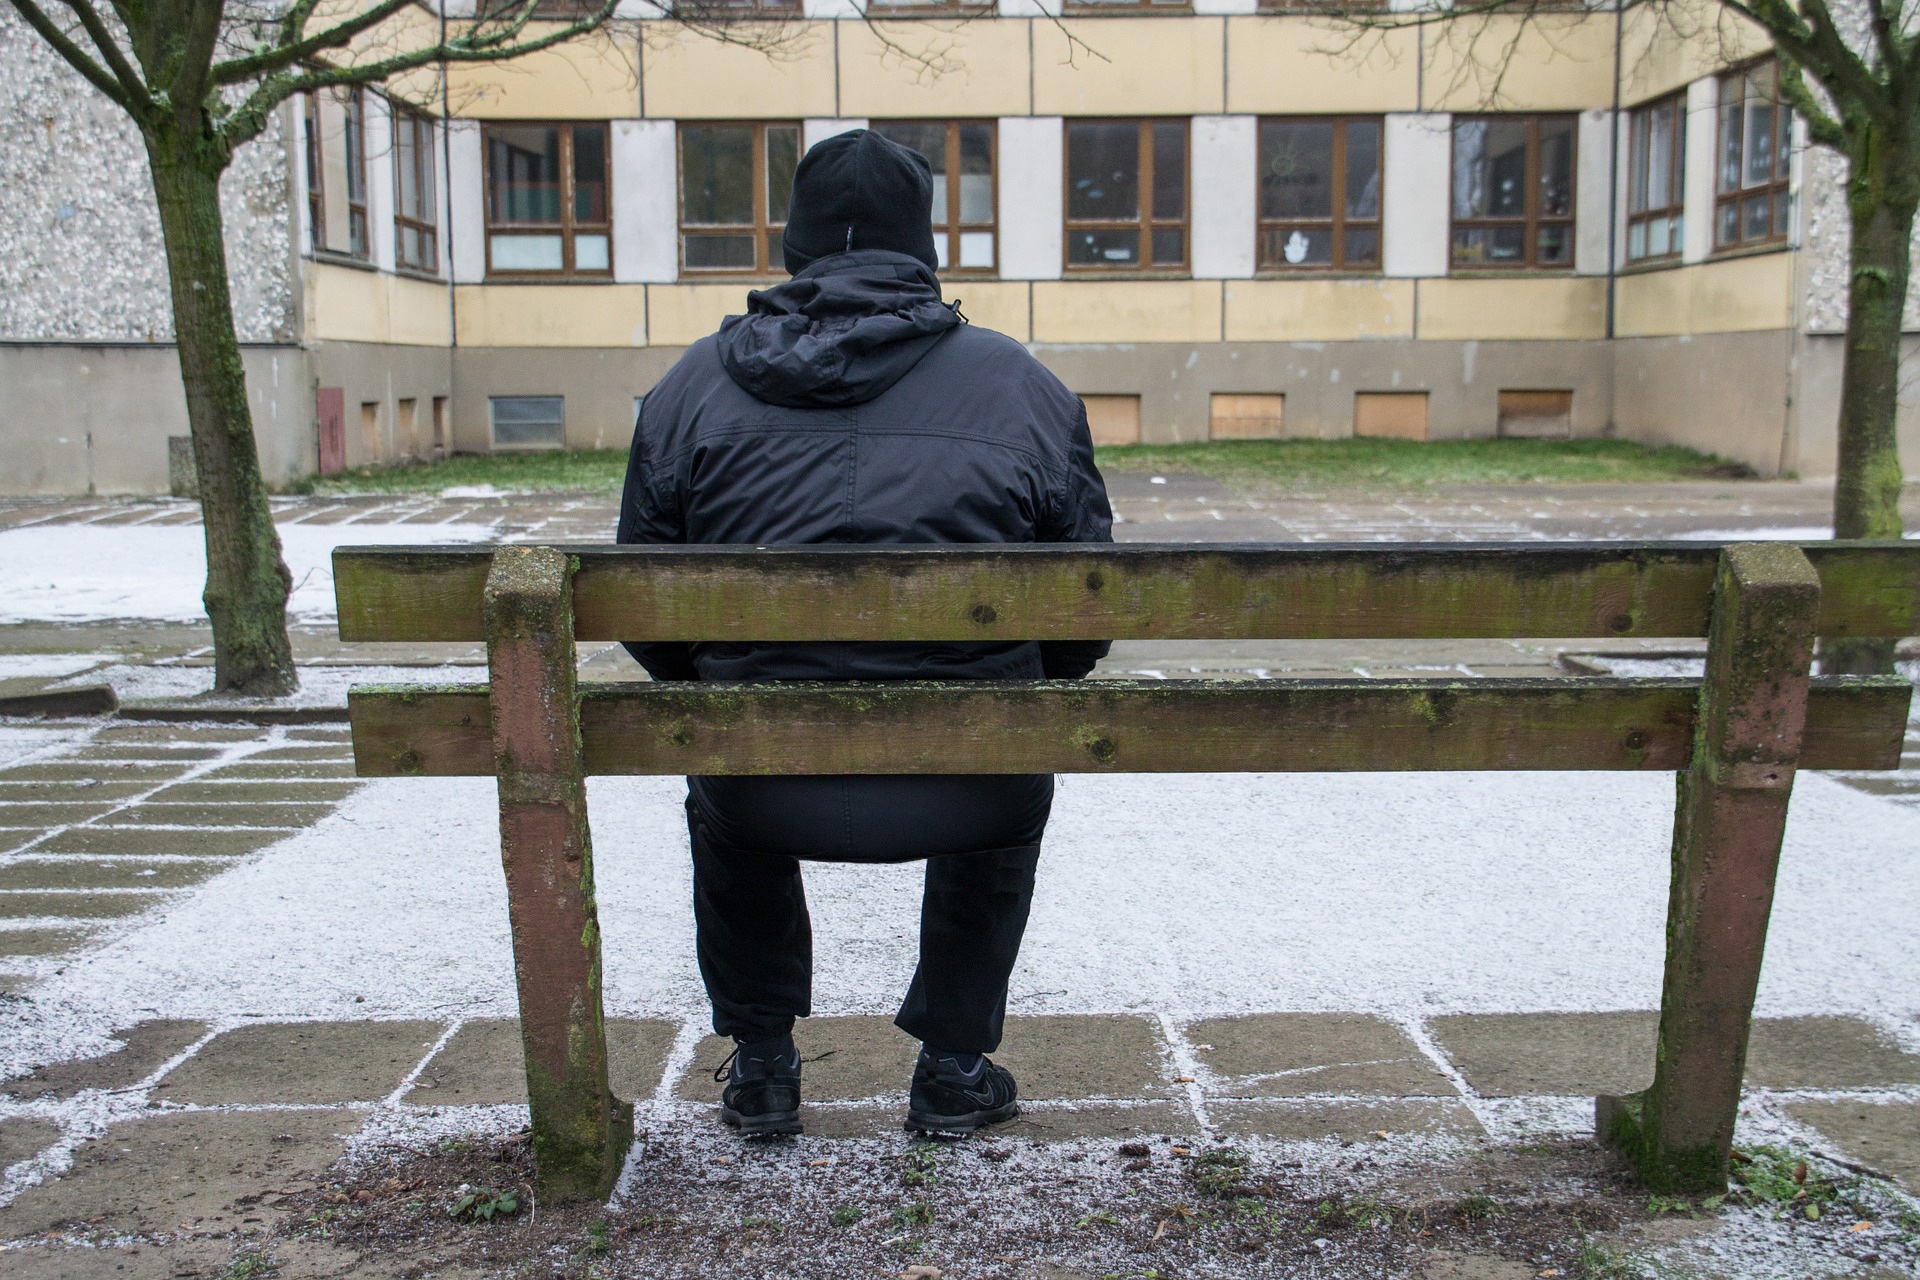
man, snow, cold, bench, walkway, waiting, show, sitting, empty, public space, sculpture, memorial, art, illusion, removed, invisible, human positions, missing seat